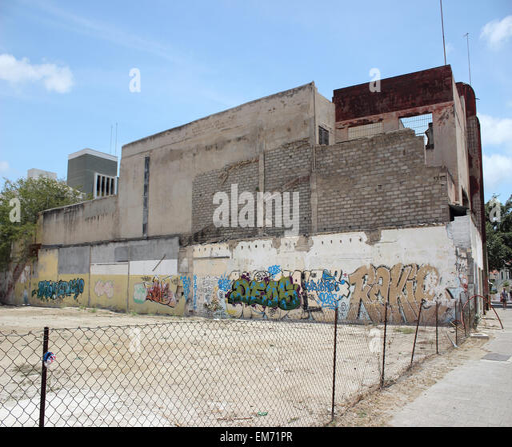
graffiti covers the walls of an old abandoned building on the edge